2022 United States House of Representatives election in Vermont

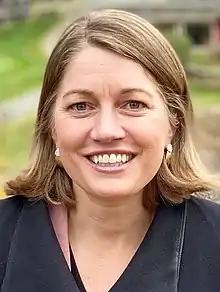
Lieutenant Governor Molly Gray finished second in the primary.

A somewhat crowded initial primary field featuring Vermont Senate president pro tempore Becca Balint, Lieutenant Governor Molly Gray, state senator Kesha Ram Hinsdale, former congressional staffer Sianay Chase Clifford, and physician Louis Meyers was eventually winnowed down to Balint, Gray, and Meyers following the withdrawals of Ram and Chase Clifford in mid-2022. Balint received the support of Senator Bernie Sanders, and national leaders of the progressive movement such as Elizabeth Warren and Pramila Jayapal, the latter of whom backed Balint after Ram withdrew. Ram herself also supported Balint following her withdrawal. Gray received backing from members of Vermont's Democratic establishment, such as Senator Patrick Leahy and former governors Madeleine Kunin and Howard Dean.